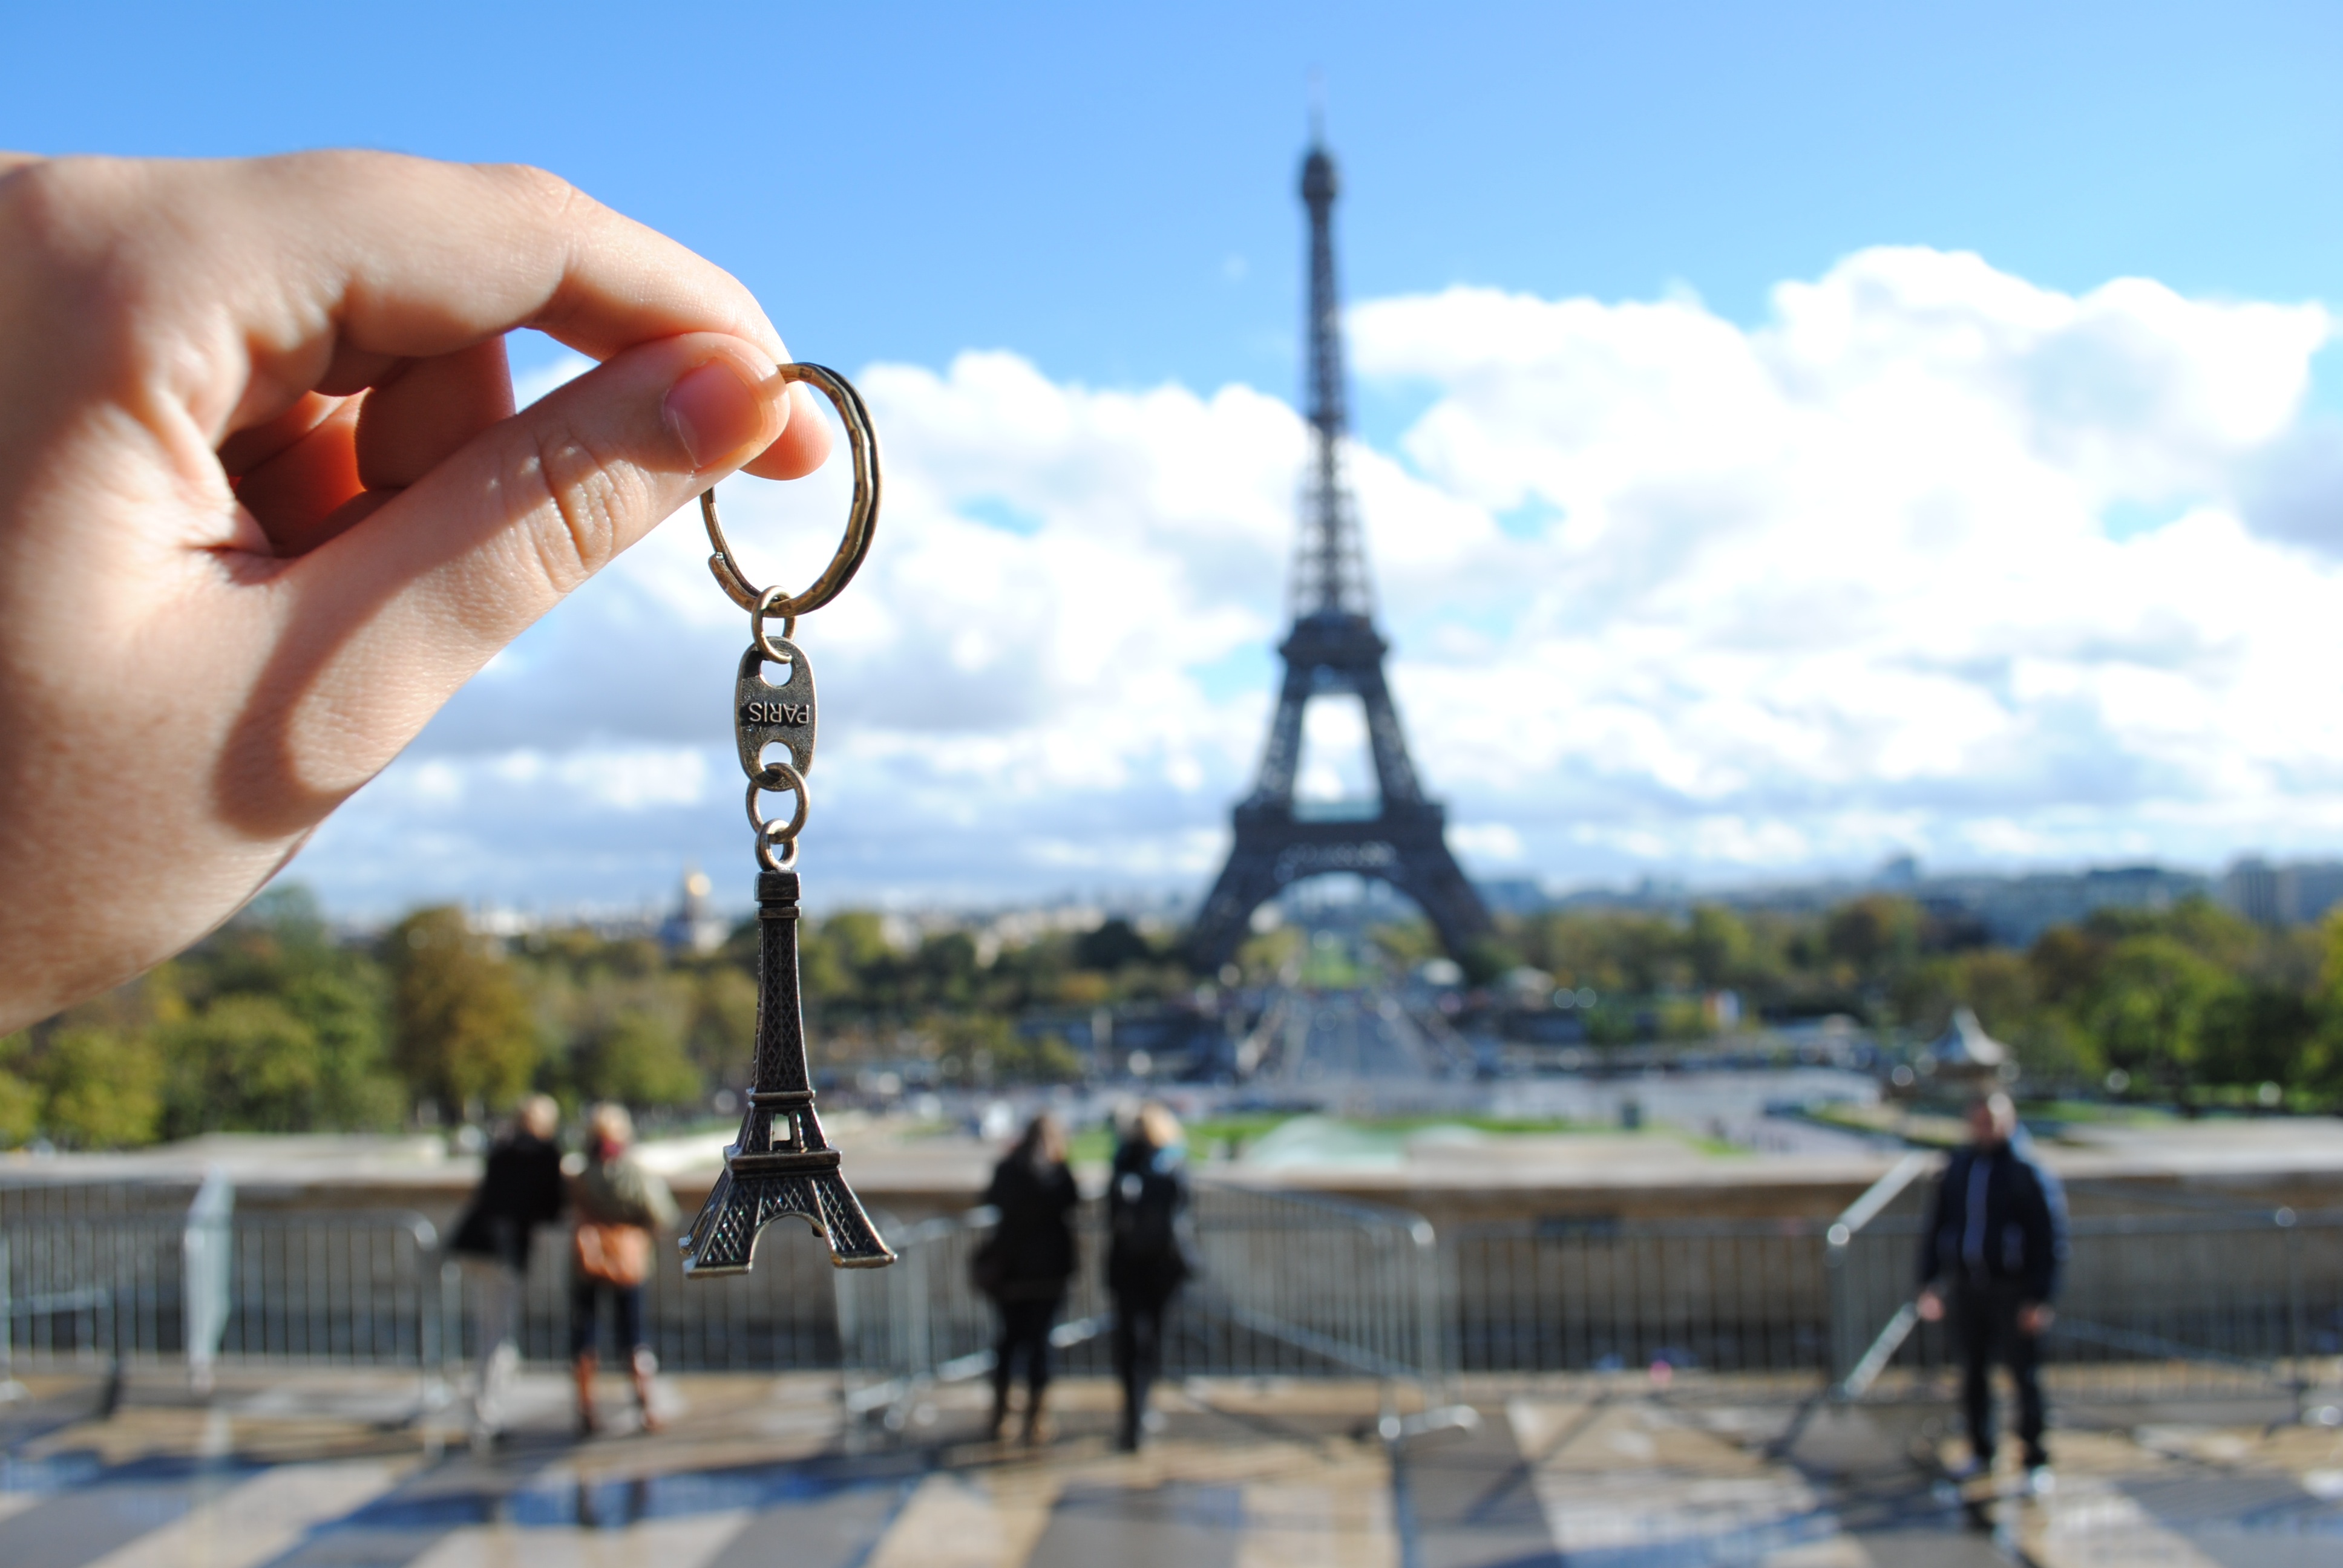
water, cloud, sky, vacation, recreation, tourism, tourist attraction